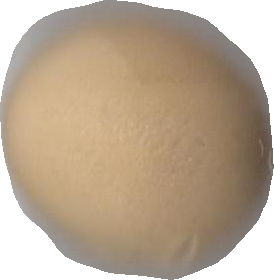
Variety: Dega